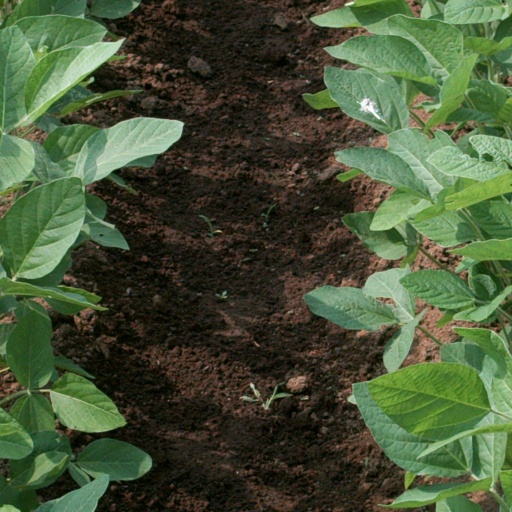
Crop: soybean